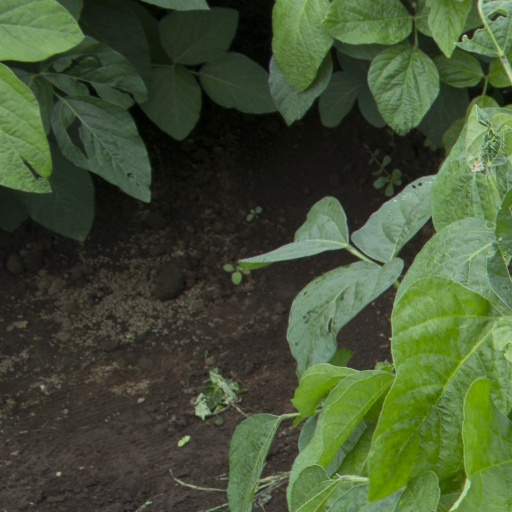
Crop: soybean